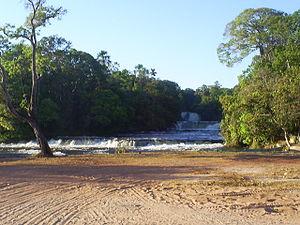
Le rio Curuá, est une rivière du Brésil, affluent du rio Iriri en rive gauche. C'est donc un sous-affluent de l'Amazone par les rios Iriri et Xingu. Il traverse l'État du Pará.